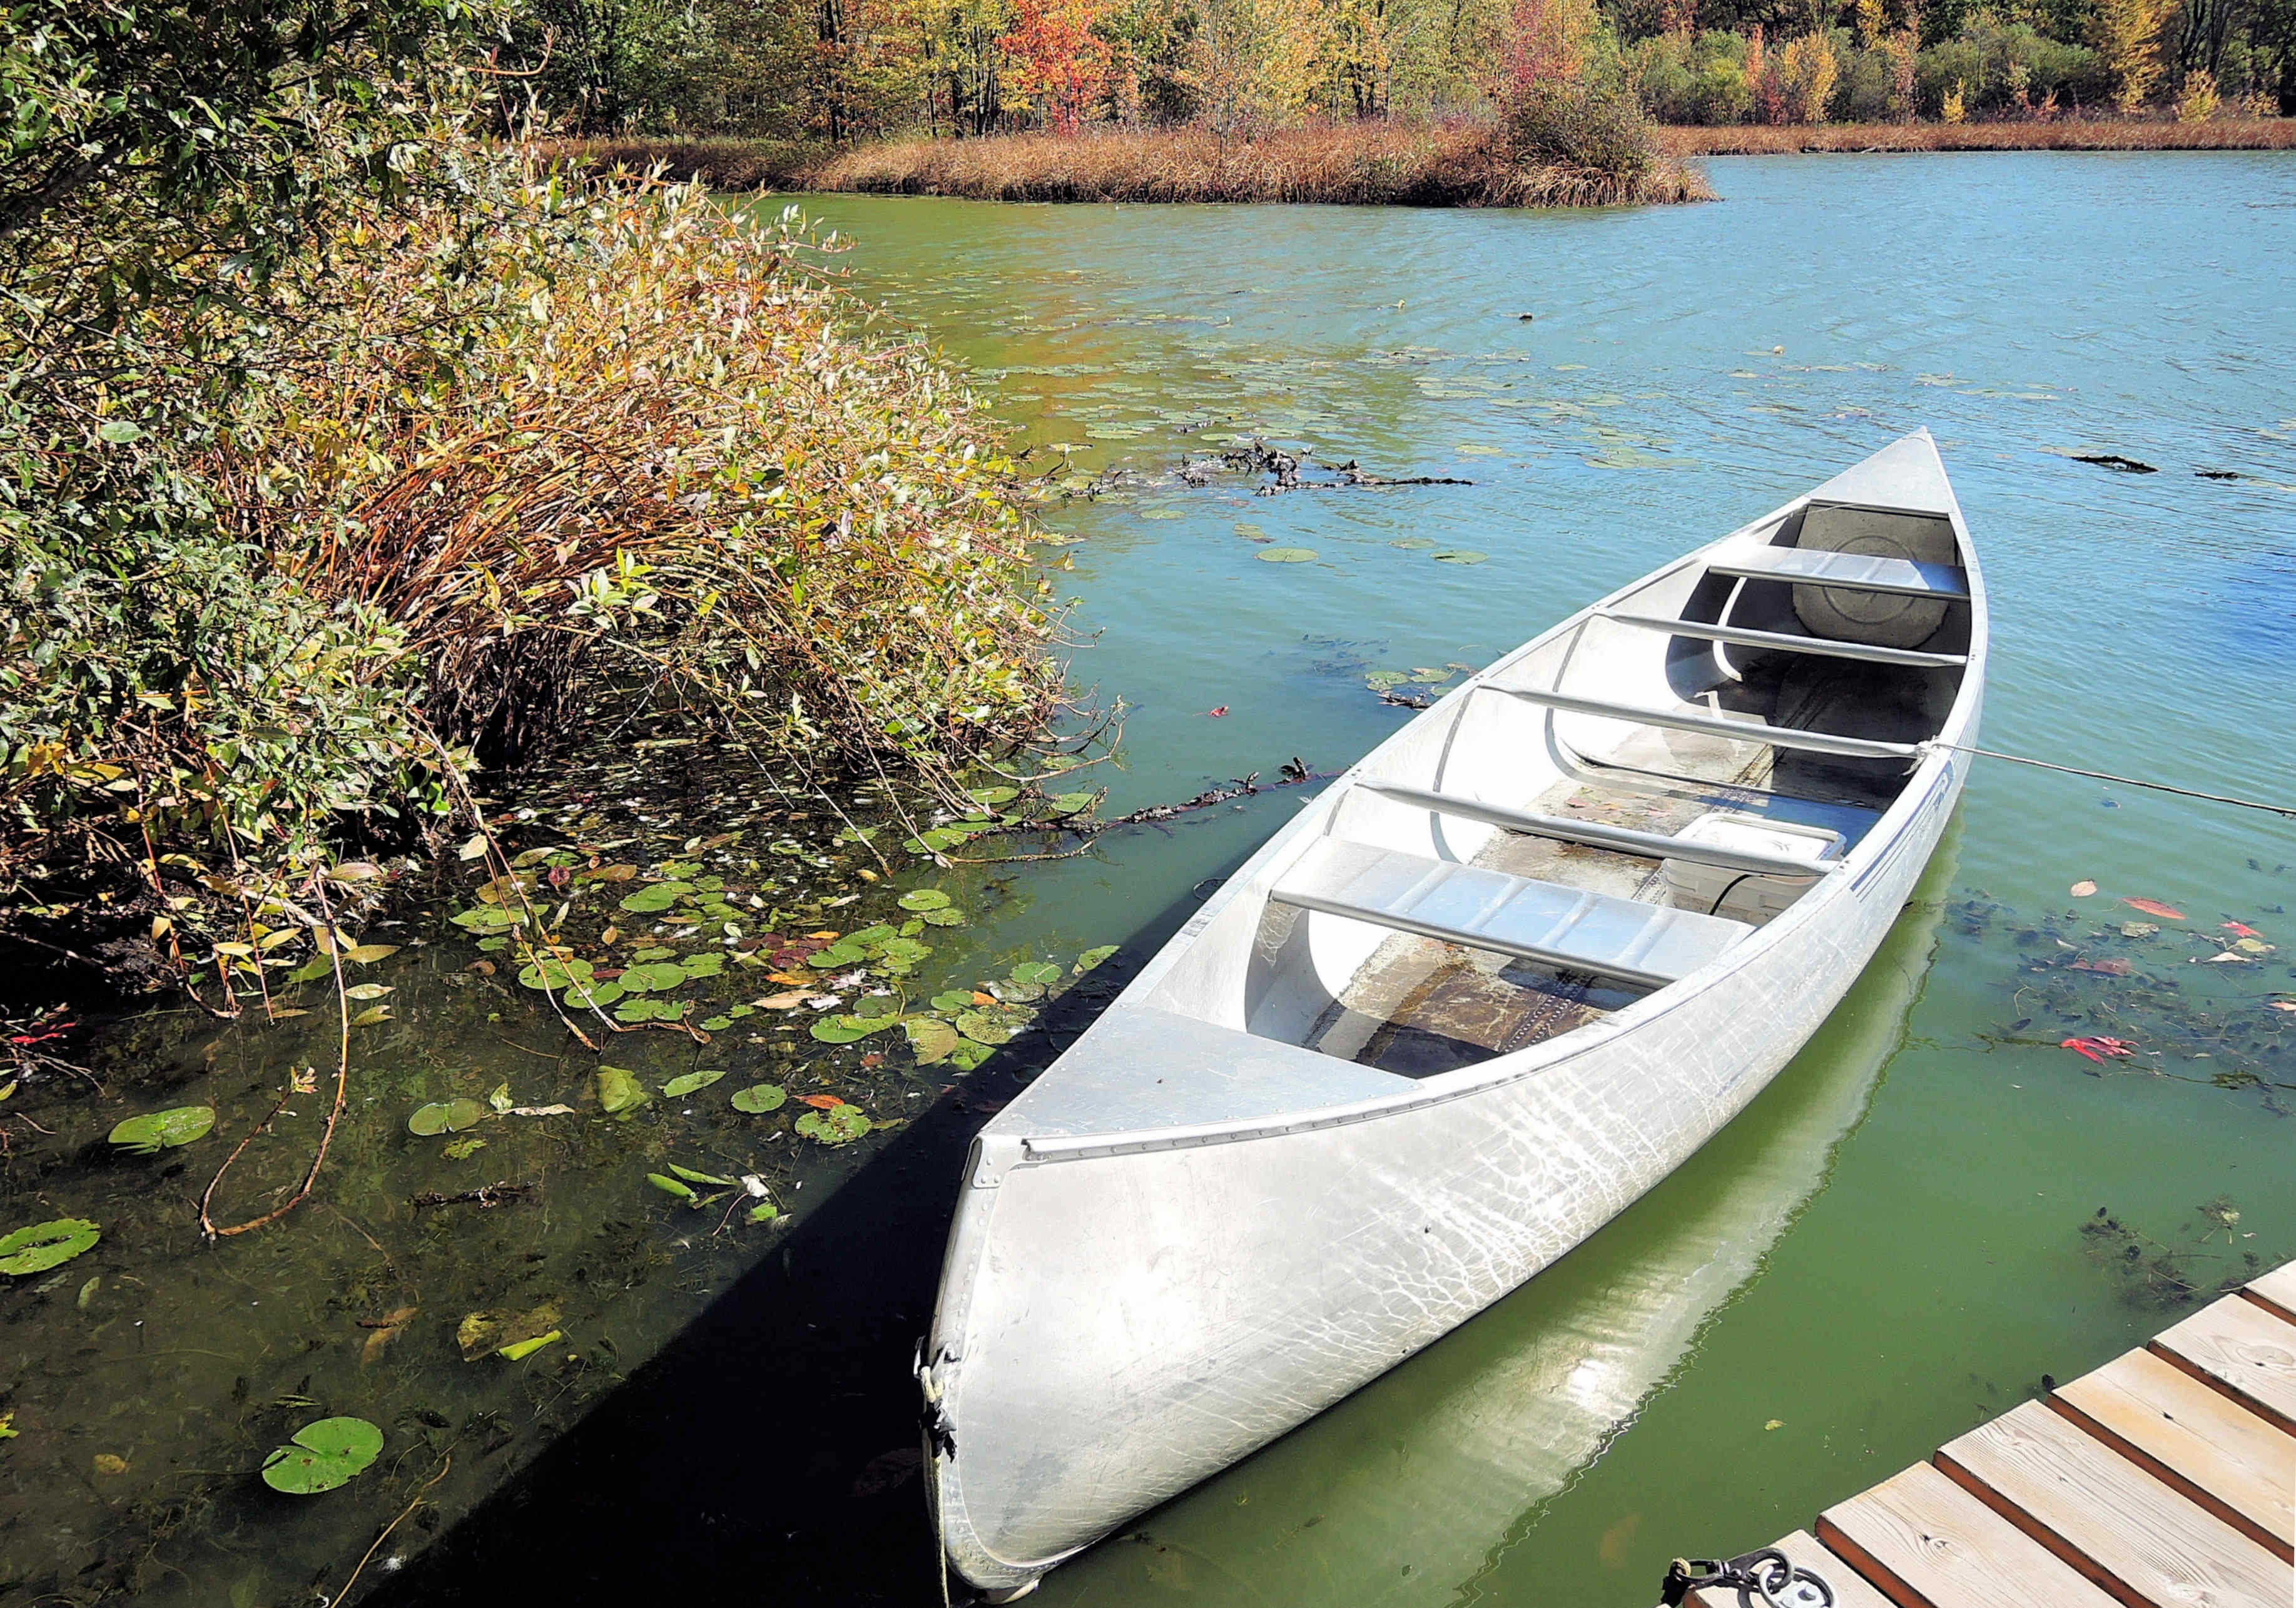
water, boat, canoe, vehicle, waterway, boating, watercraft, autumn colors, watercraft rowing, ontario canada, fresh water lake